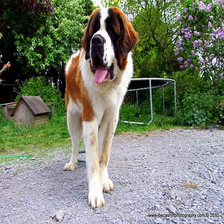
Species: dog
Breed: saint bernard